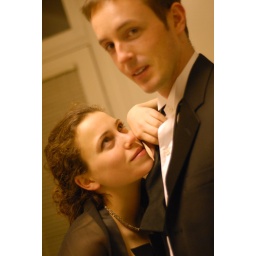
Gorgeous couple in shoddy kitchen light, still dressed in cocktail attire after attending an official inaugural ball.